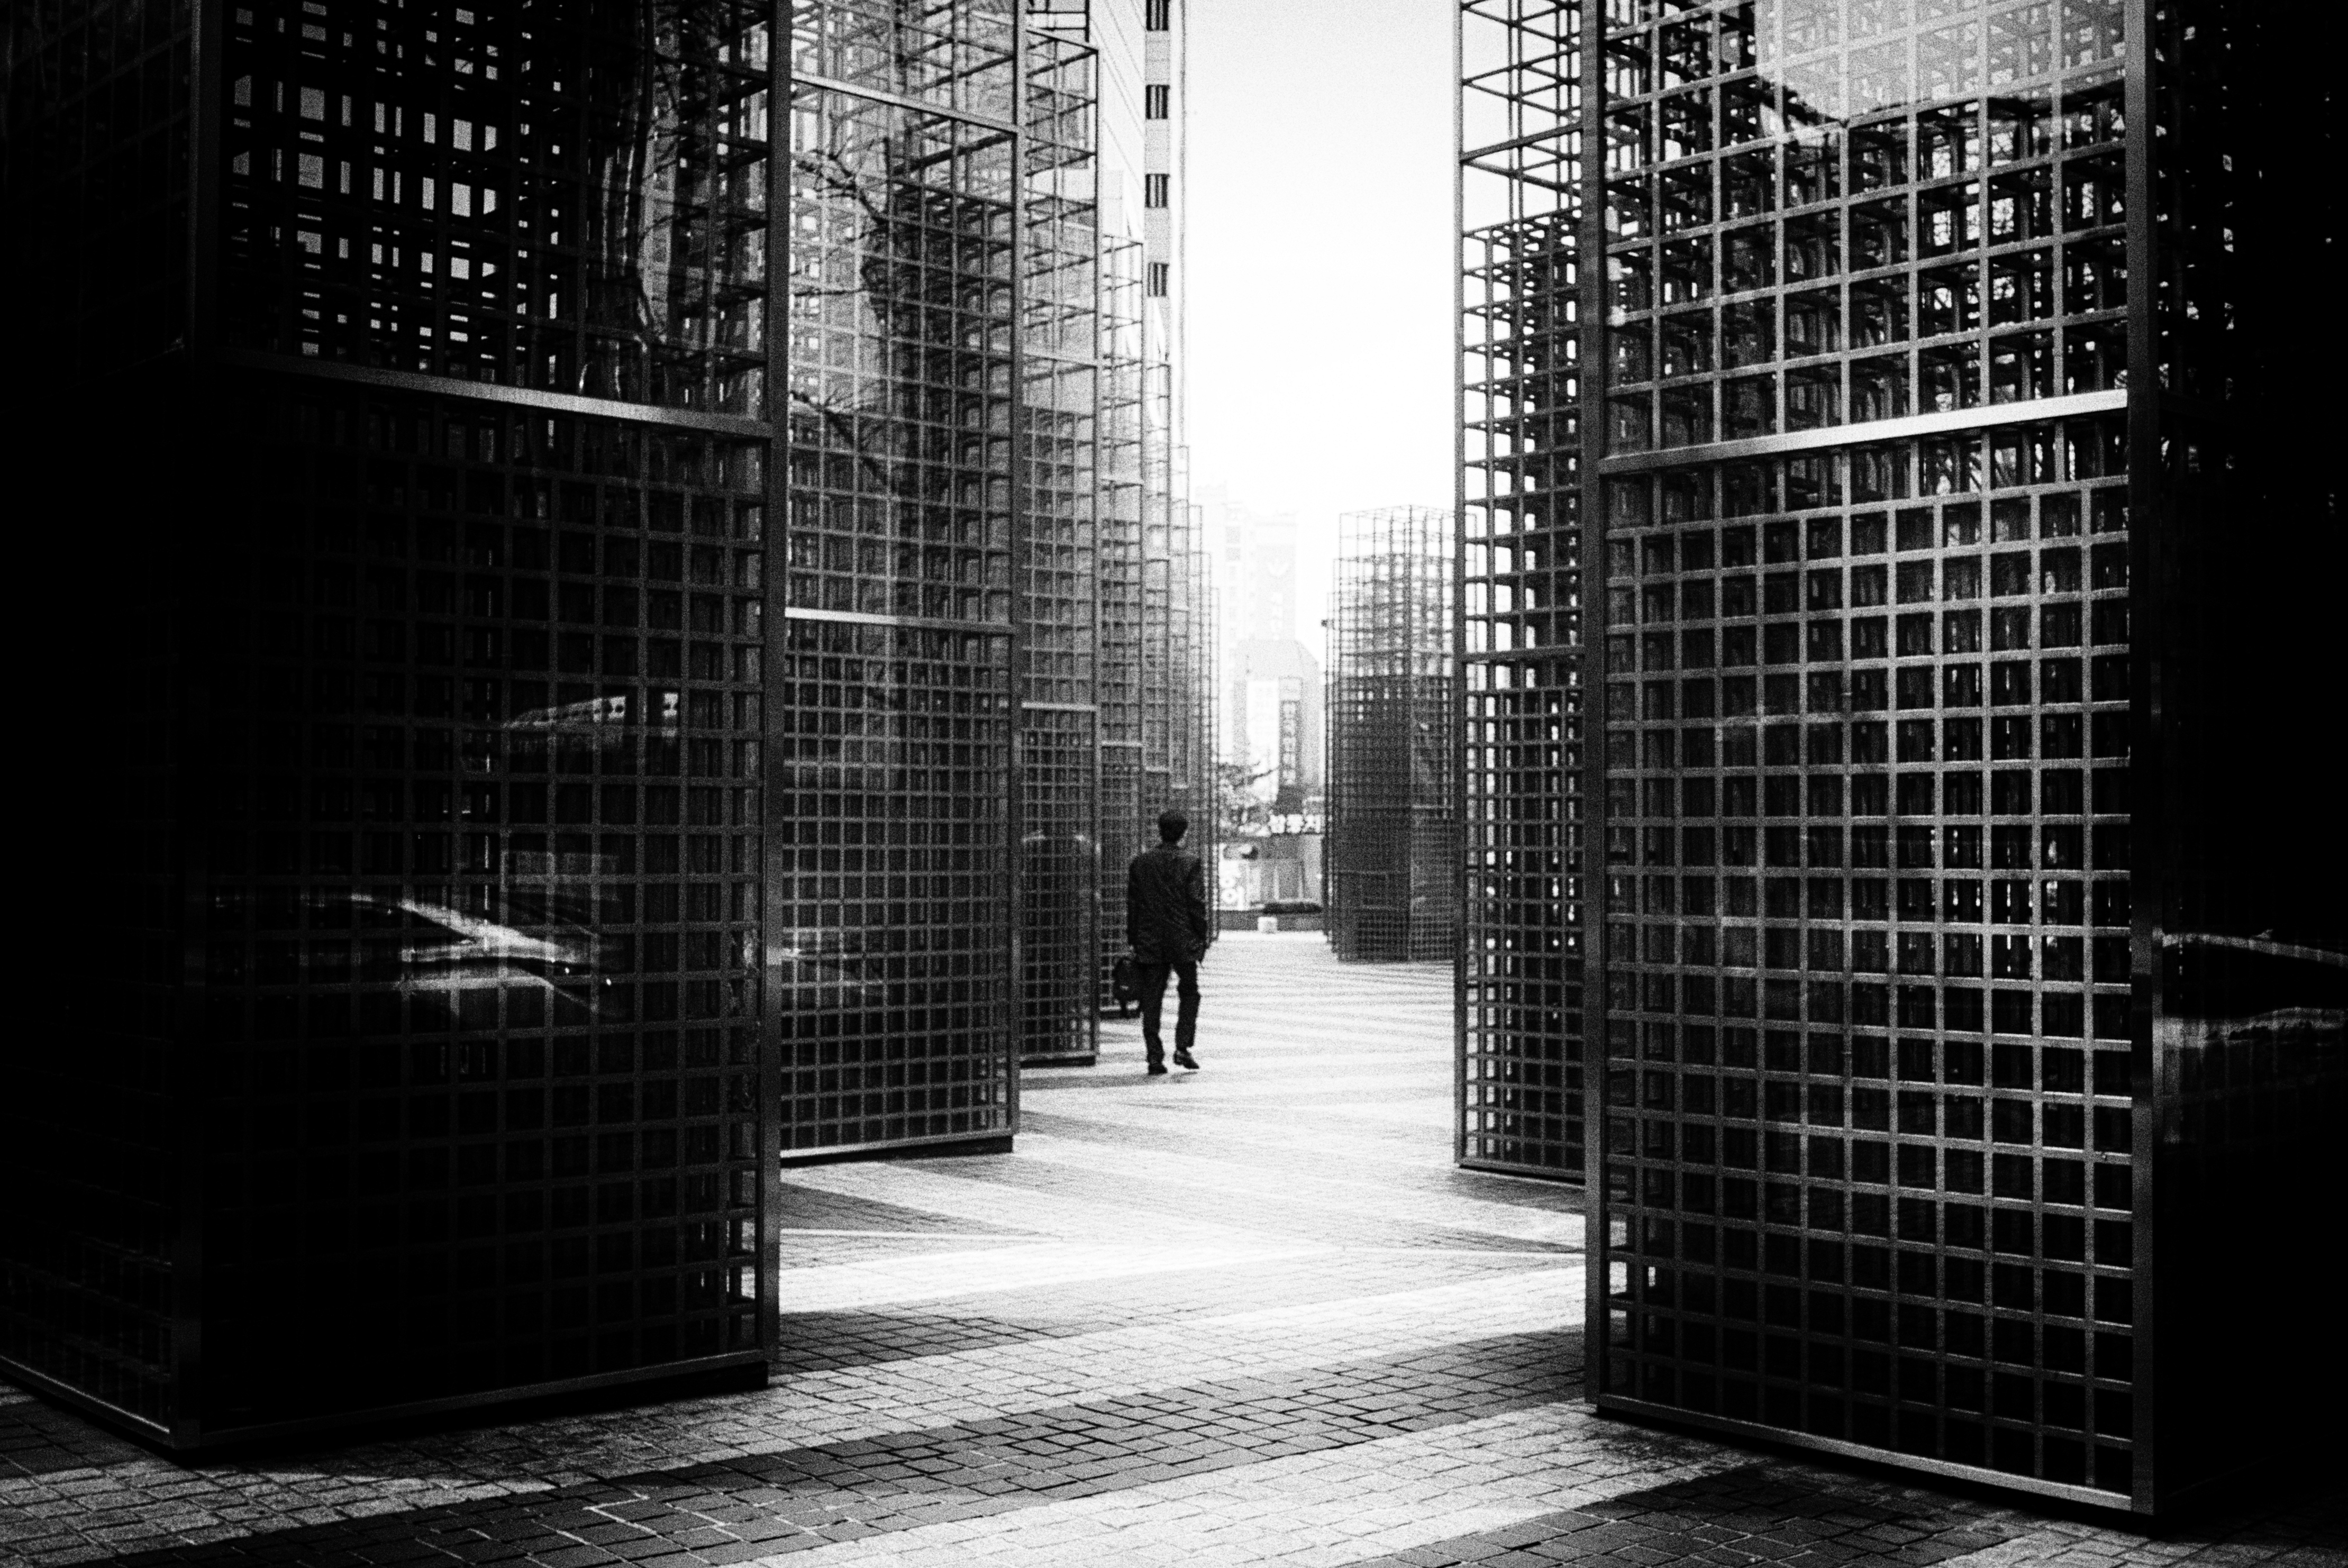
light, black and white, architecture, road, white, street, alley, skyscraper, urban, line, darkness, black, monochrome, streetphotography, bw, infrastructure, symmetry, stphotographia, shape, metropolis, streetpics, seoul, ubanspaces, artinbw, dakohuang, urban area, monochrome photography, film noir